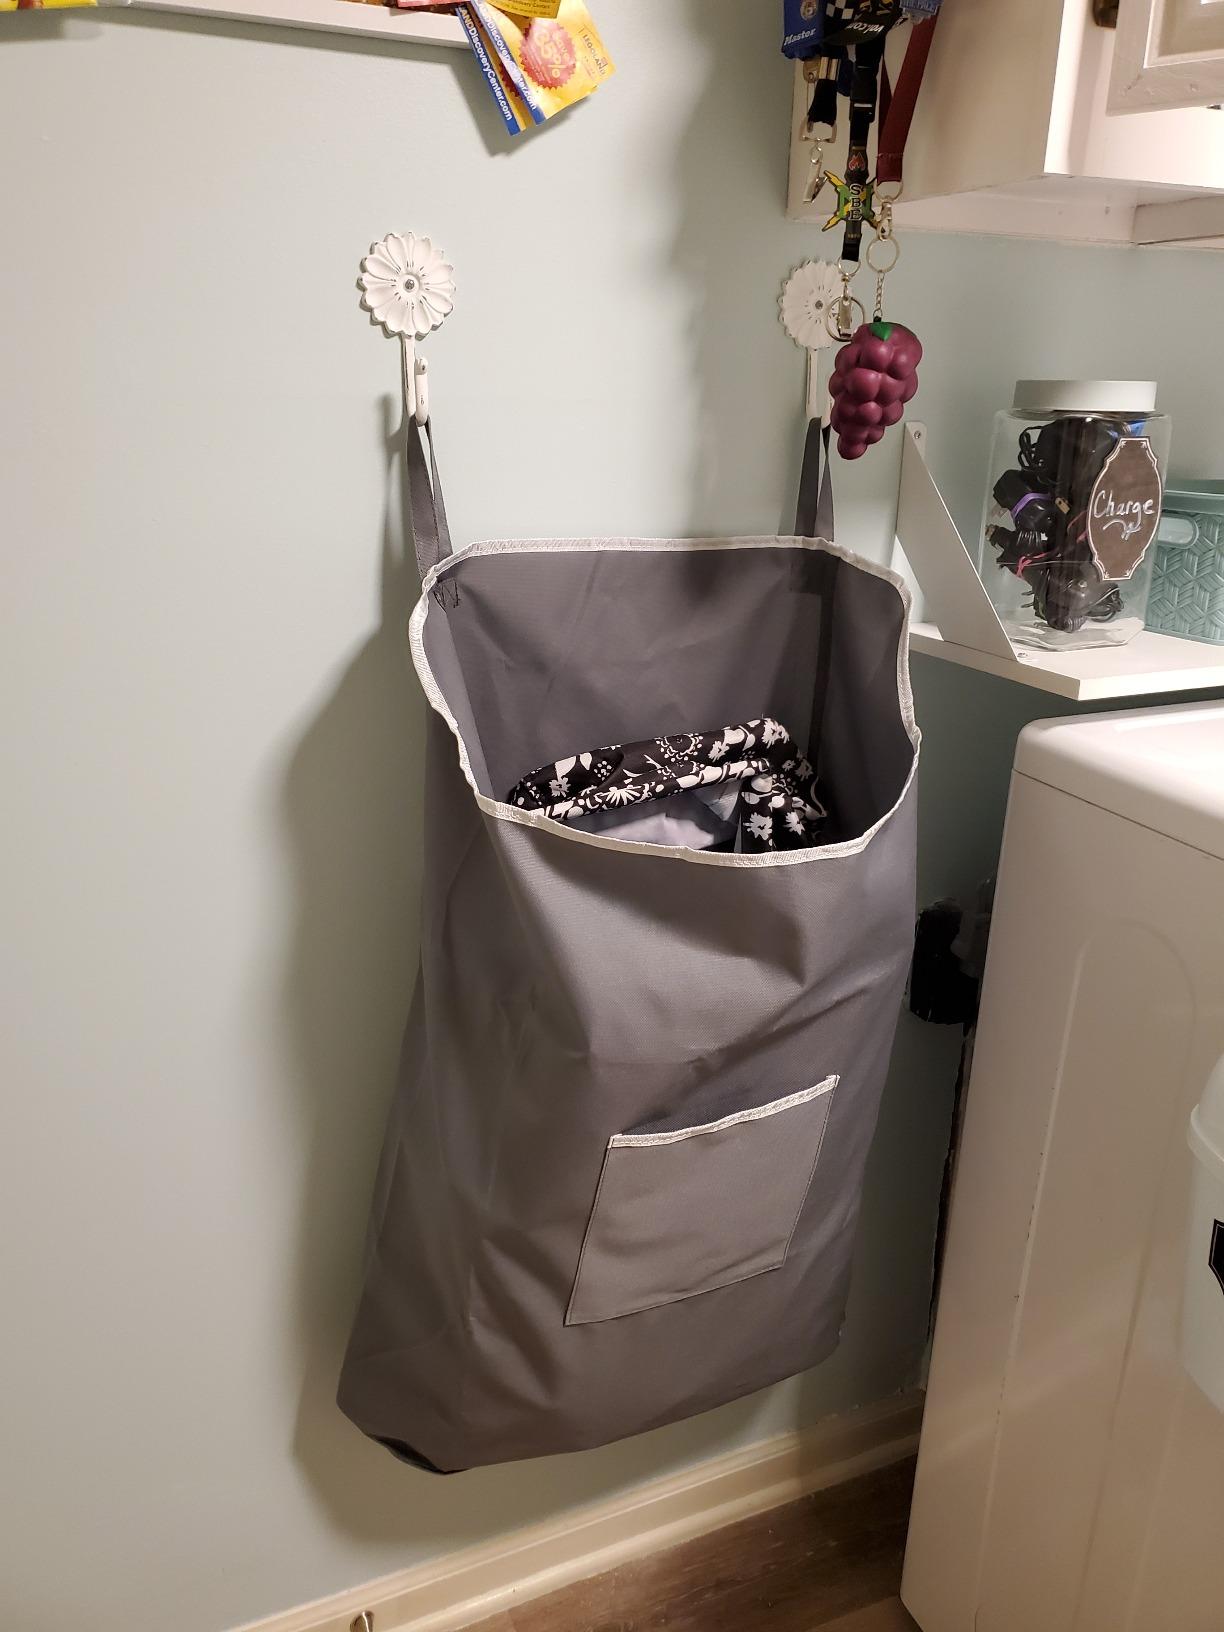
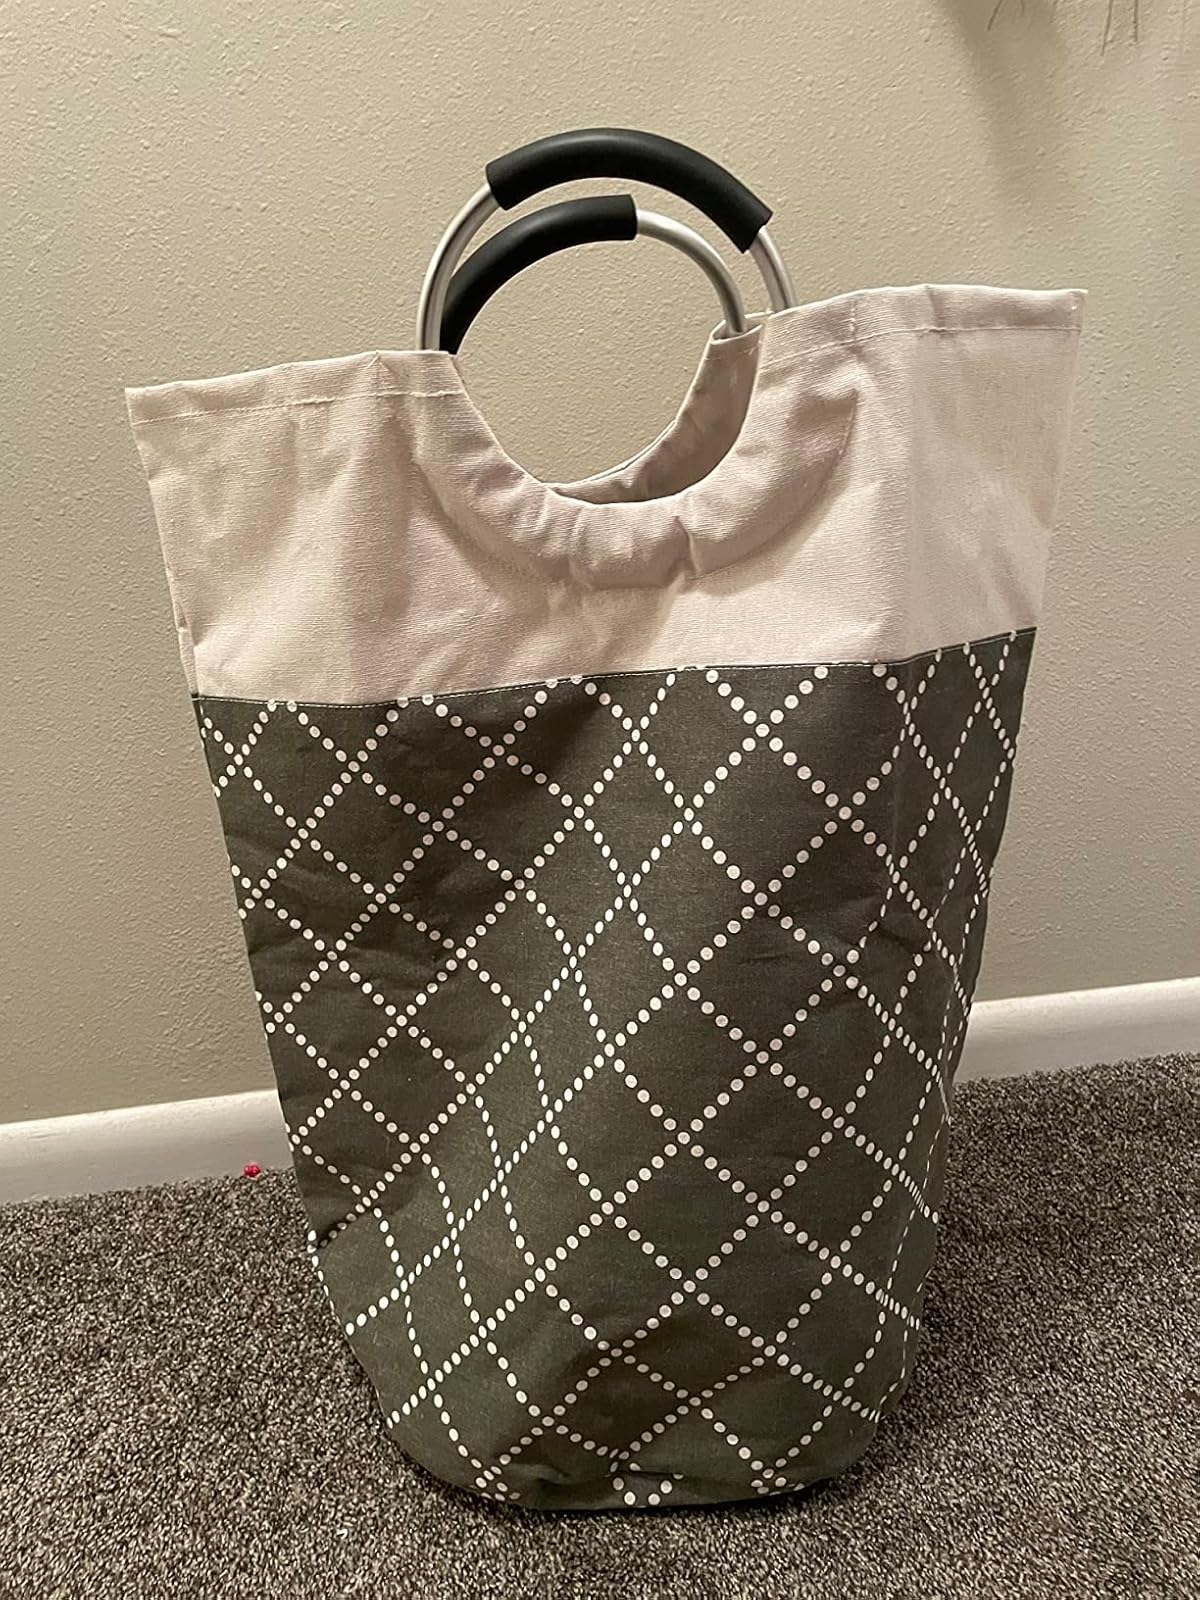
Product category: items_hamper
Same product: no